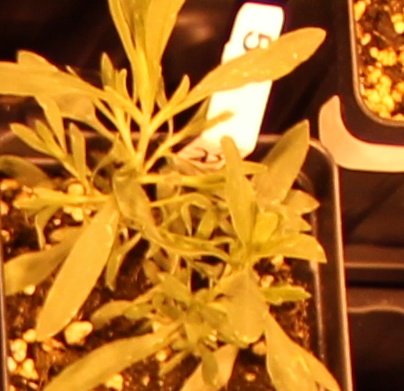
Label: Kochia